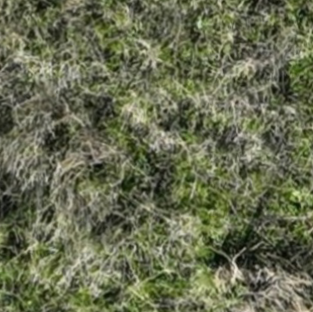
Month: october